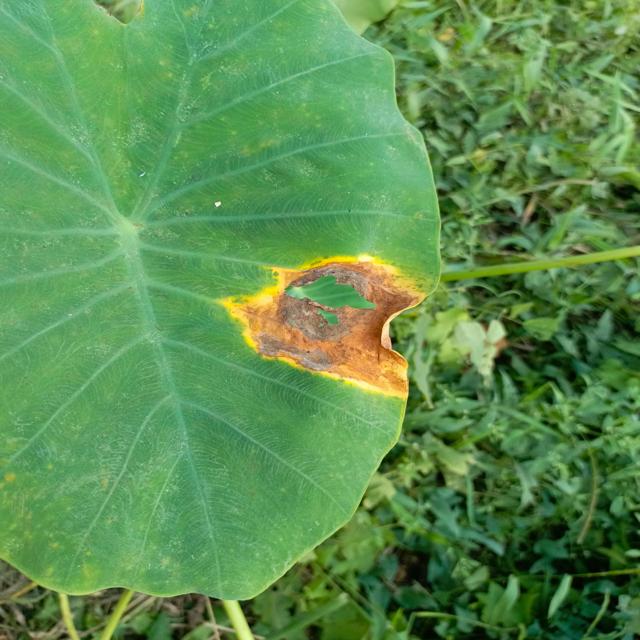
Label: Mid_Blight